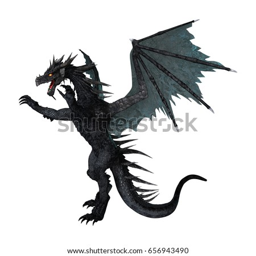
3d rendering of a fantasy black dragon isolated on white background